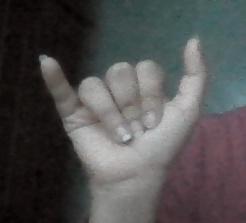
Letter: ya